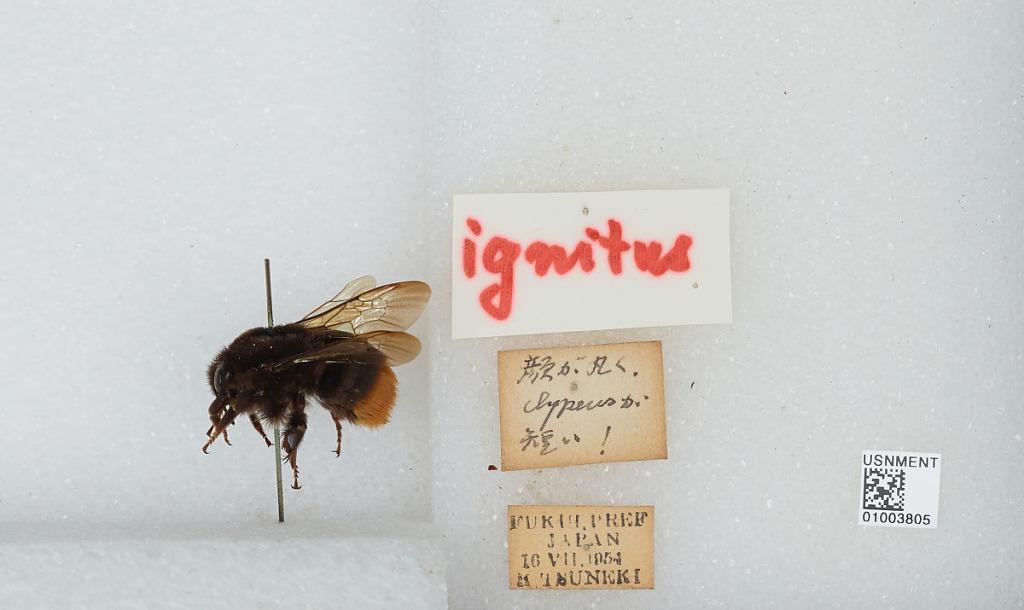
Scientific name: Bombus (Bombus) ignitus Smith
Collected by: K. Tsuneki
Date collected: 1954-7-16
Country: Japan
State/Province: Fukui